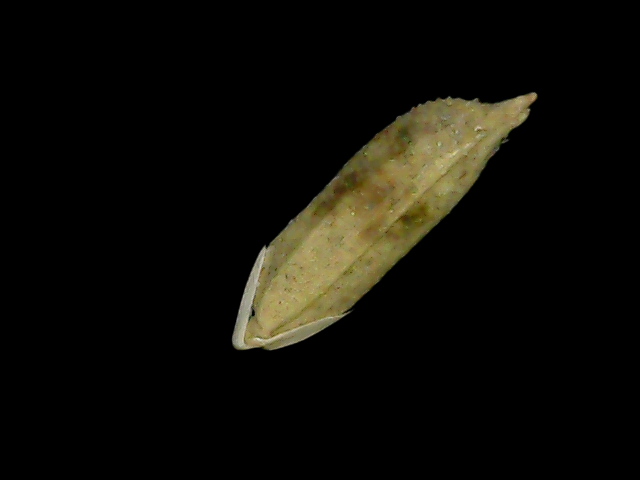
Rice variety: Bd49